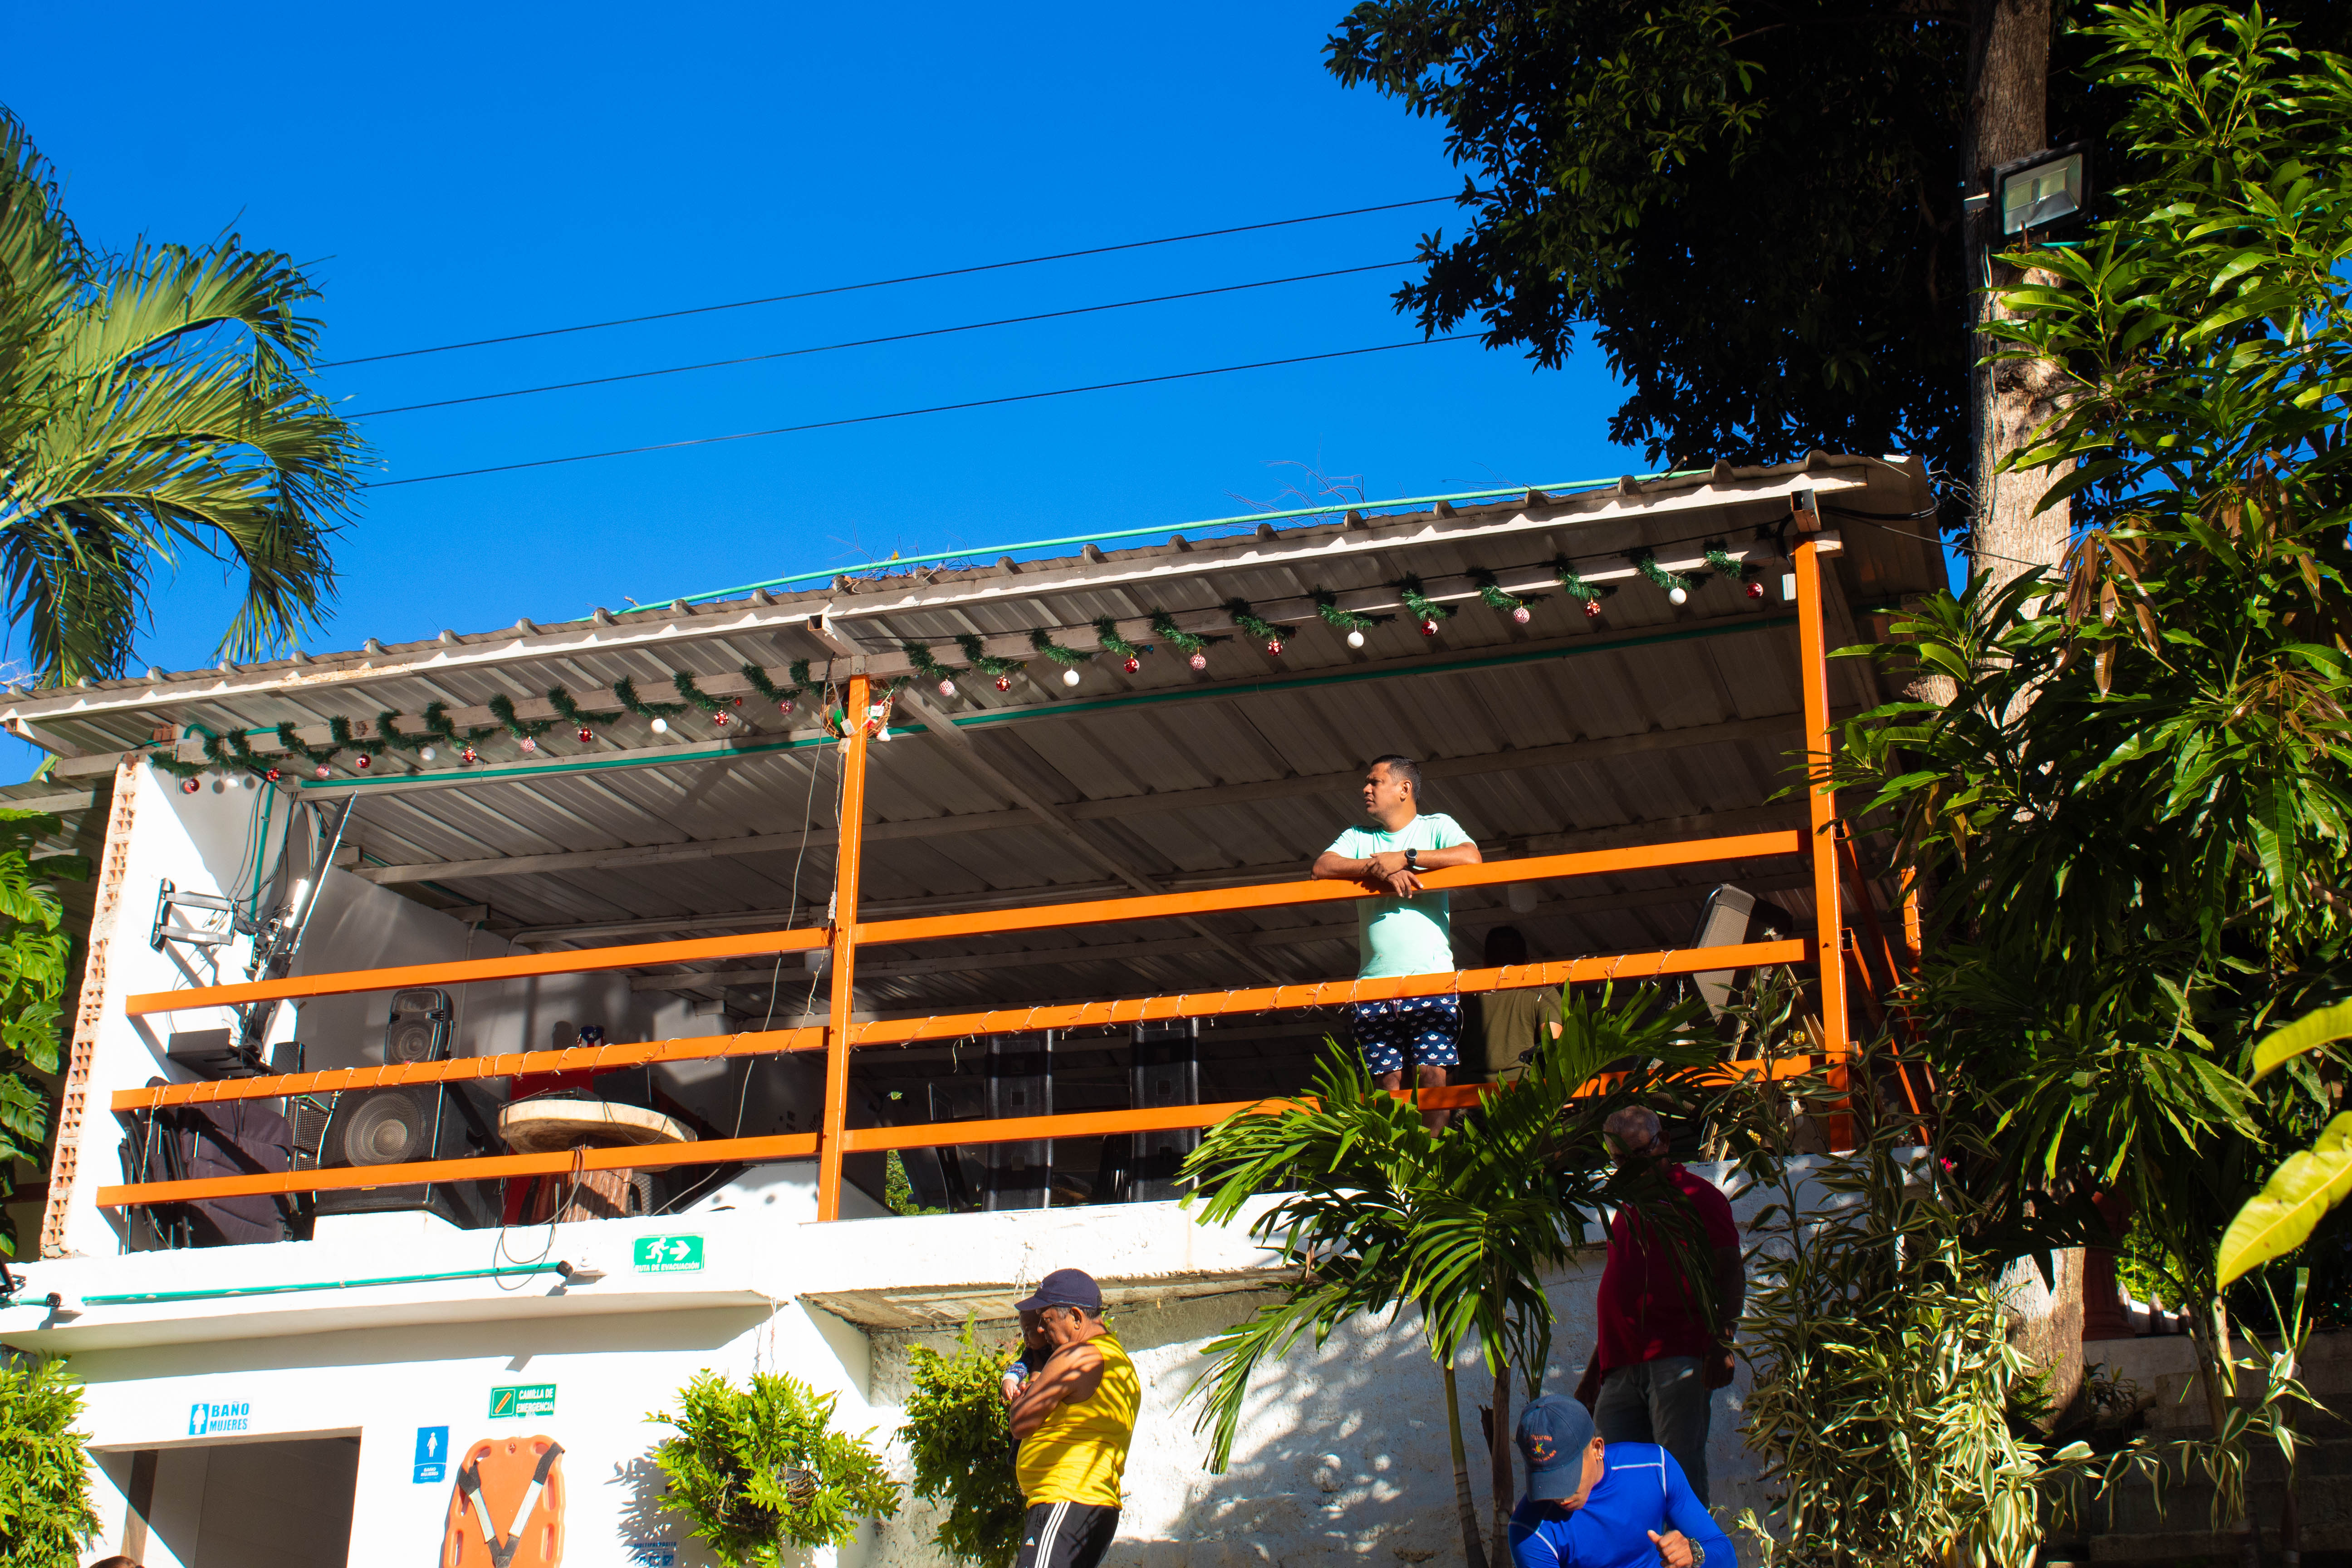
santamarta, paseo, larevuelta, laguna, colombia, magdalena, tree, building, architecture, leisure, house, balcony, home, vacation, real estate, tourism, plant, facade, roof, apartment, city